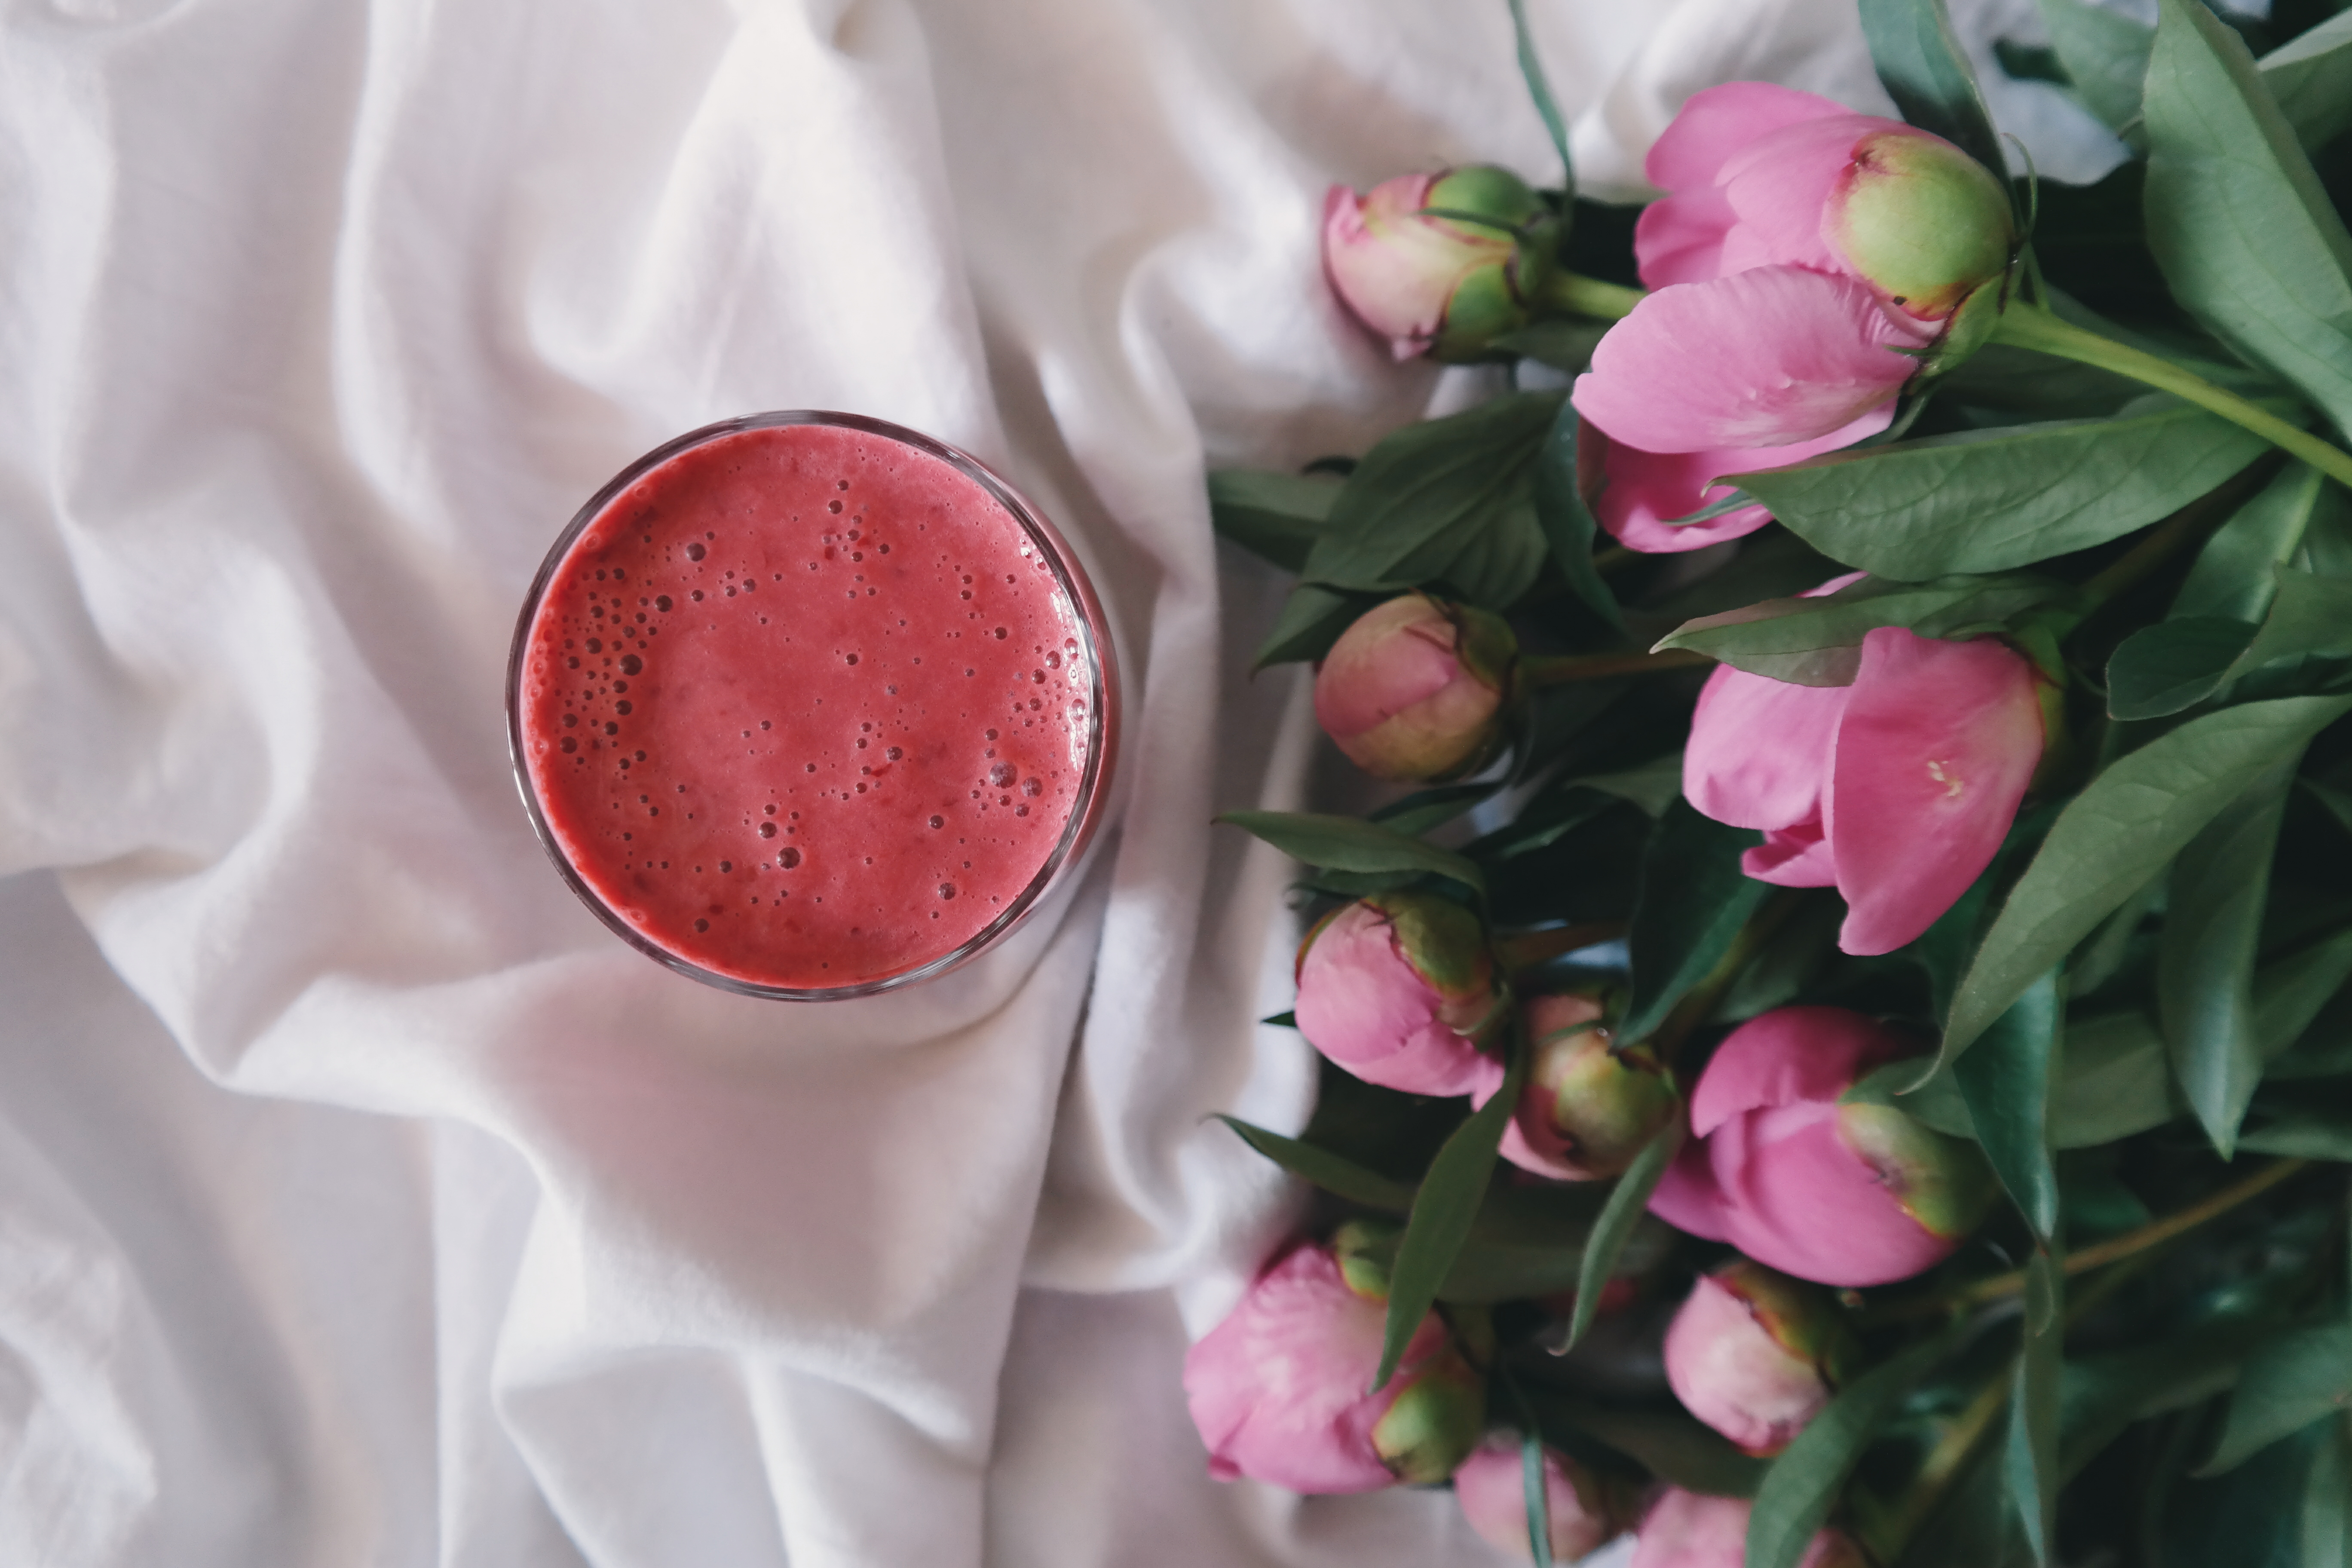
blossom, plant, flower, petal, bloom, bouquet, food, produce, drink, pink, flora, flowers, smoothie, flowering plant, land plant